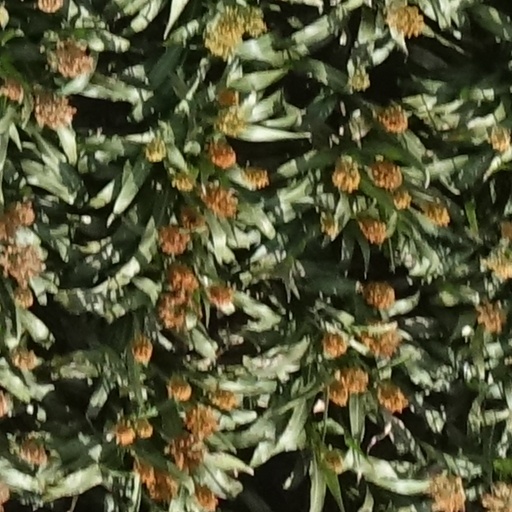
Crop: sorghum